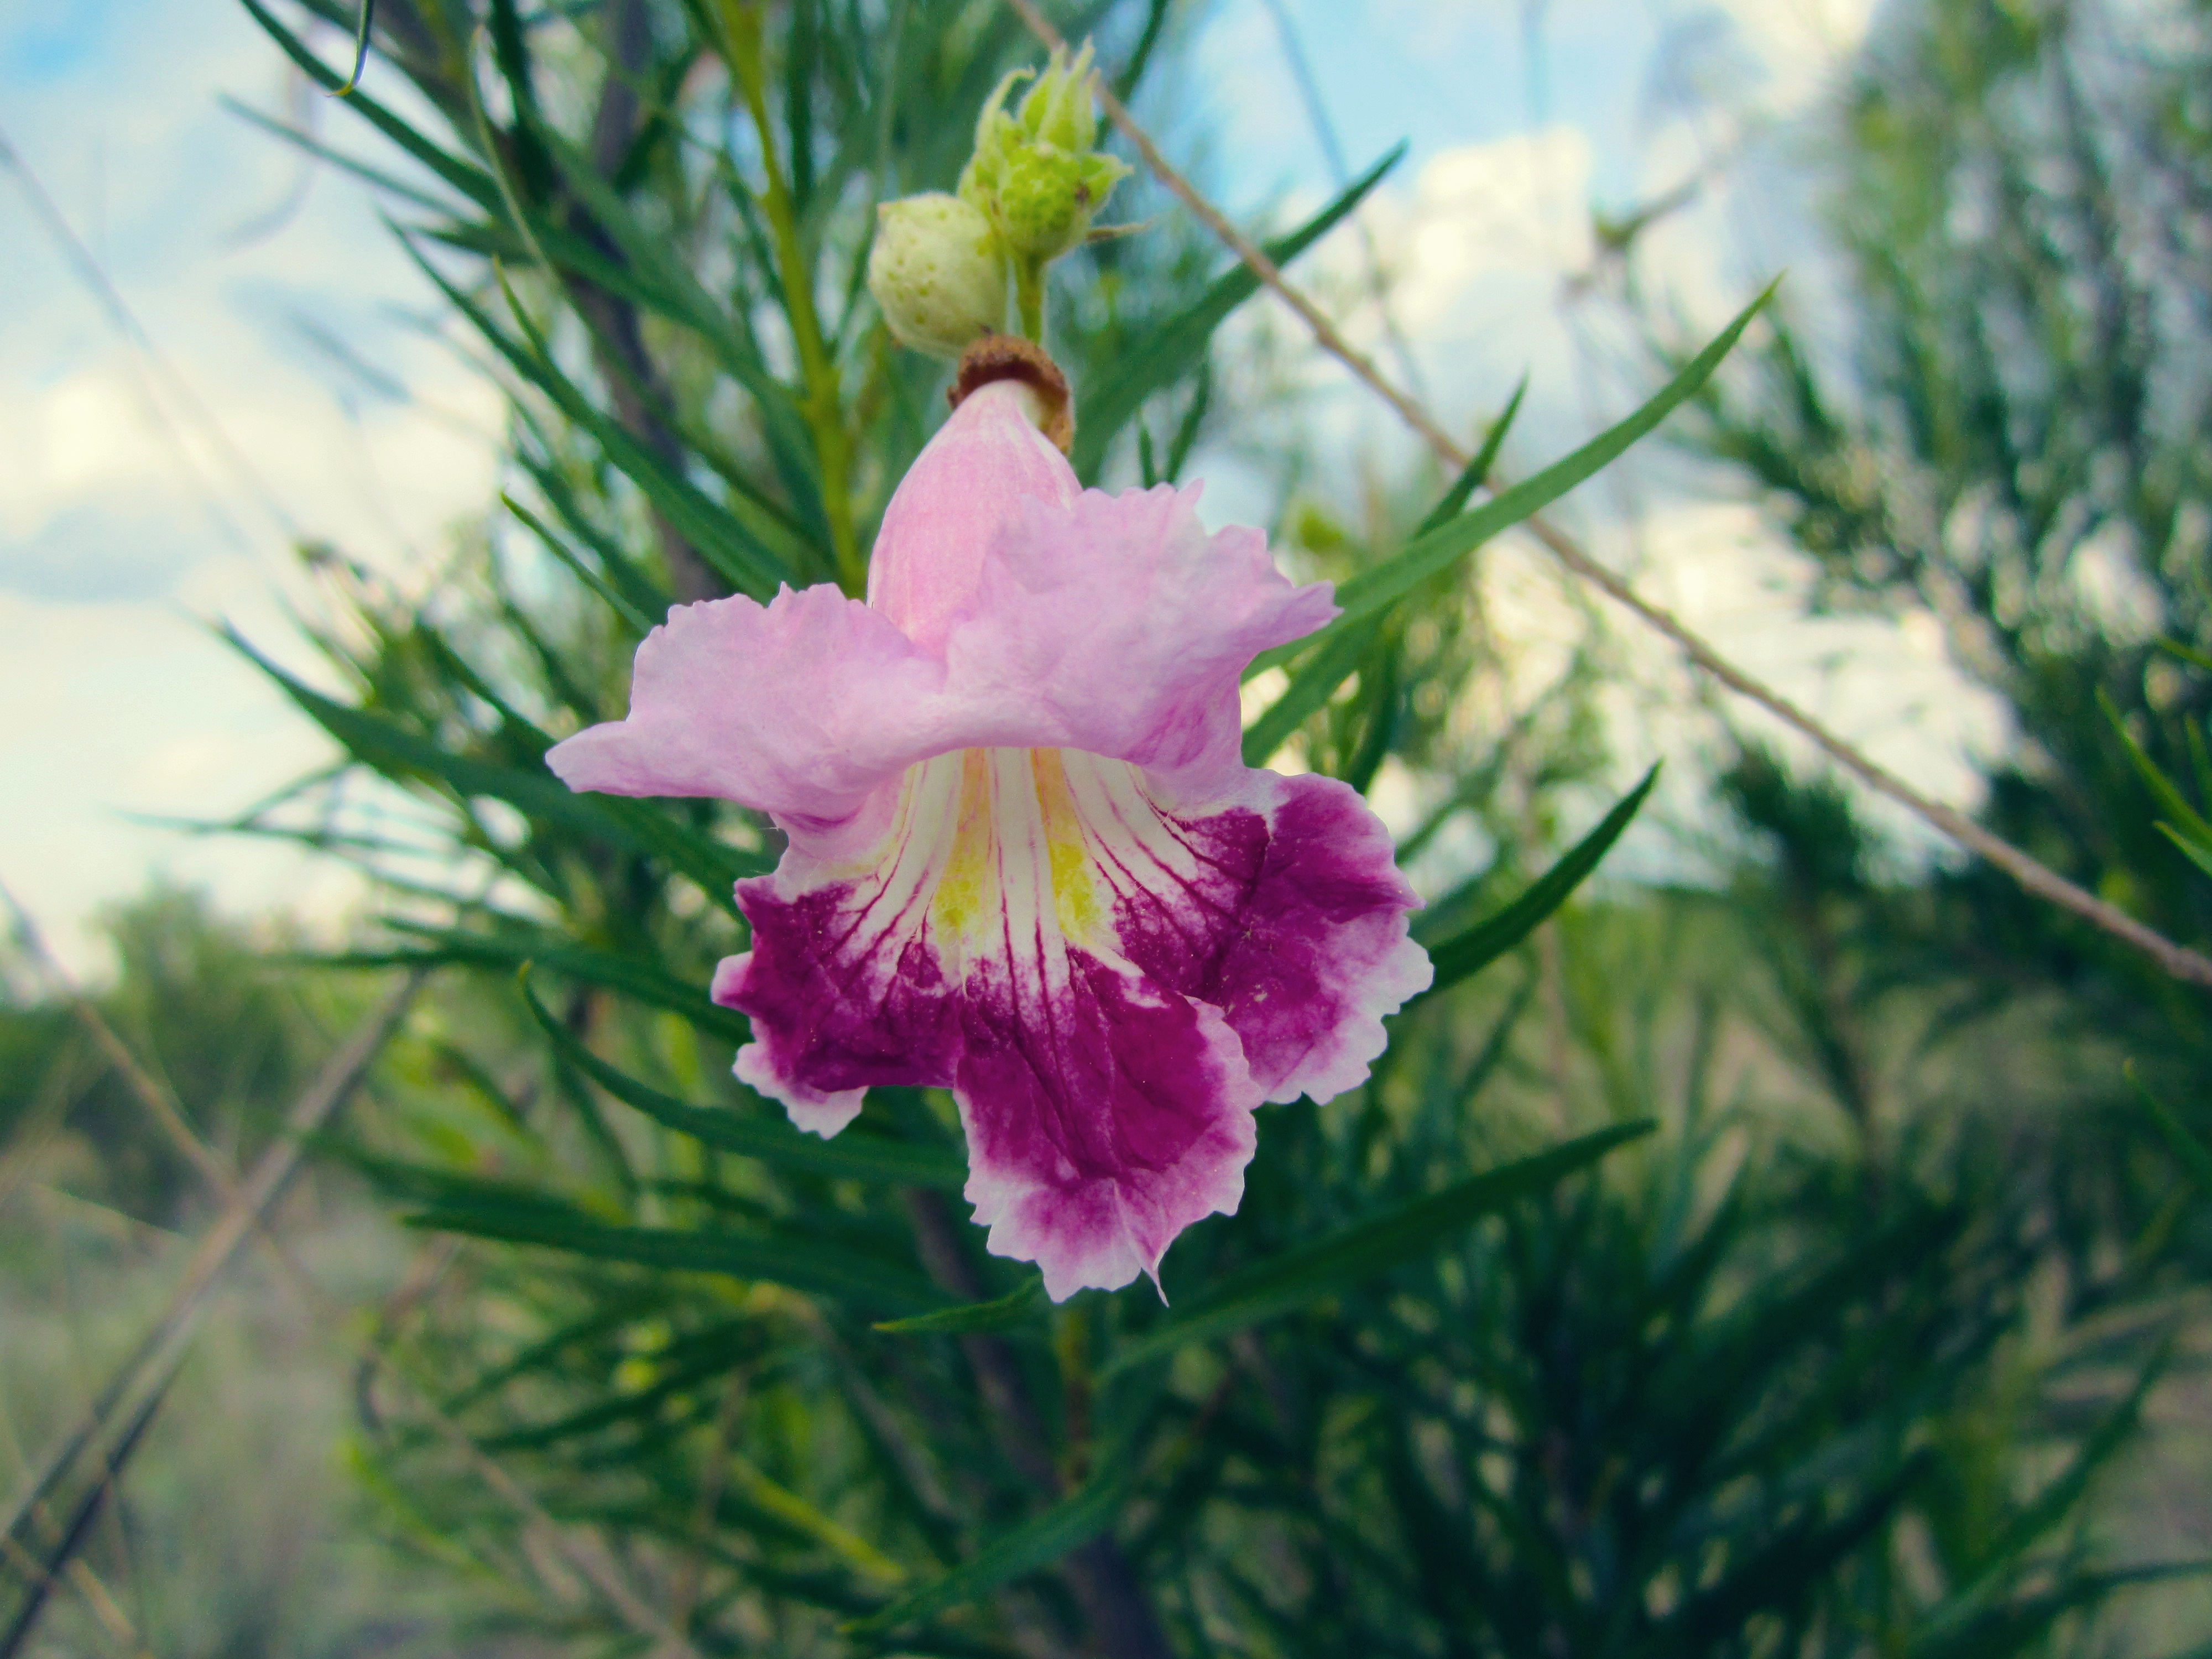
nature, blossom, plant, flower, purple, petal, bloom, summer, botany, blooming, flora, wildflower, purple flower, macro photography, flowering plant, land plant